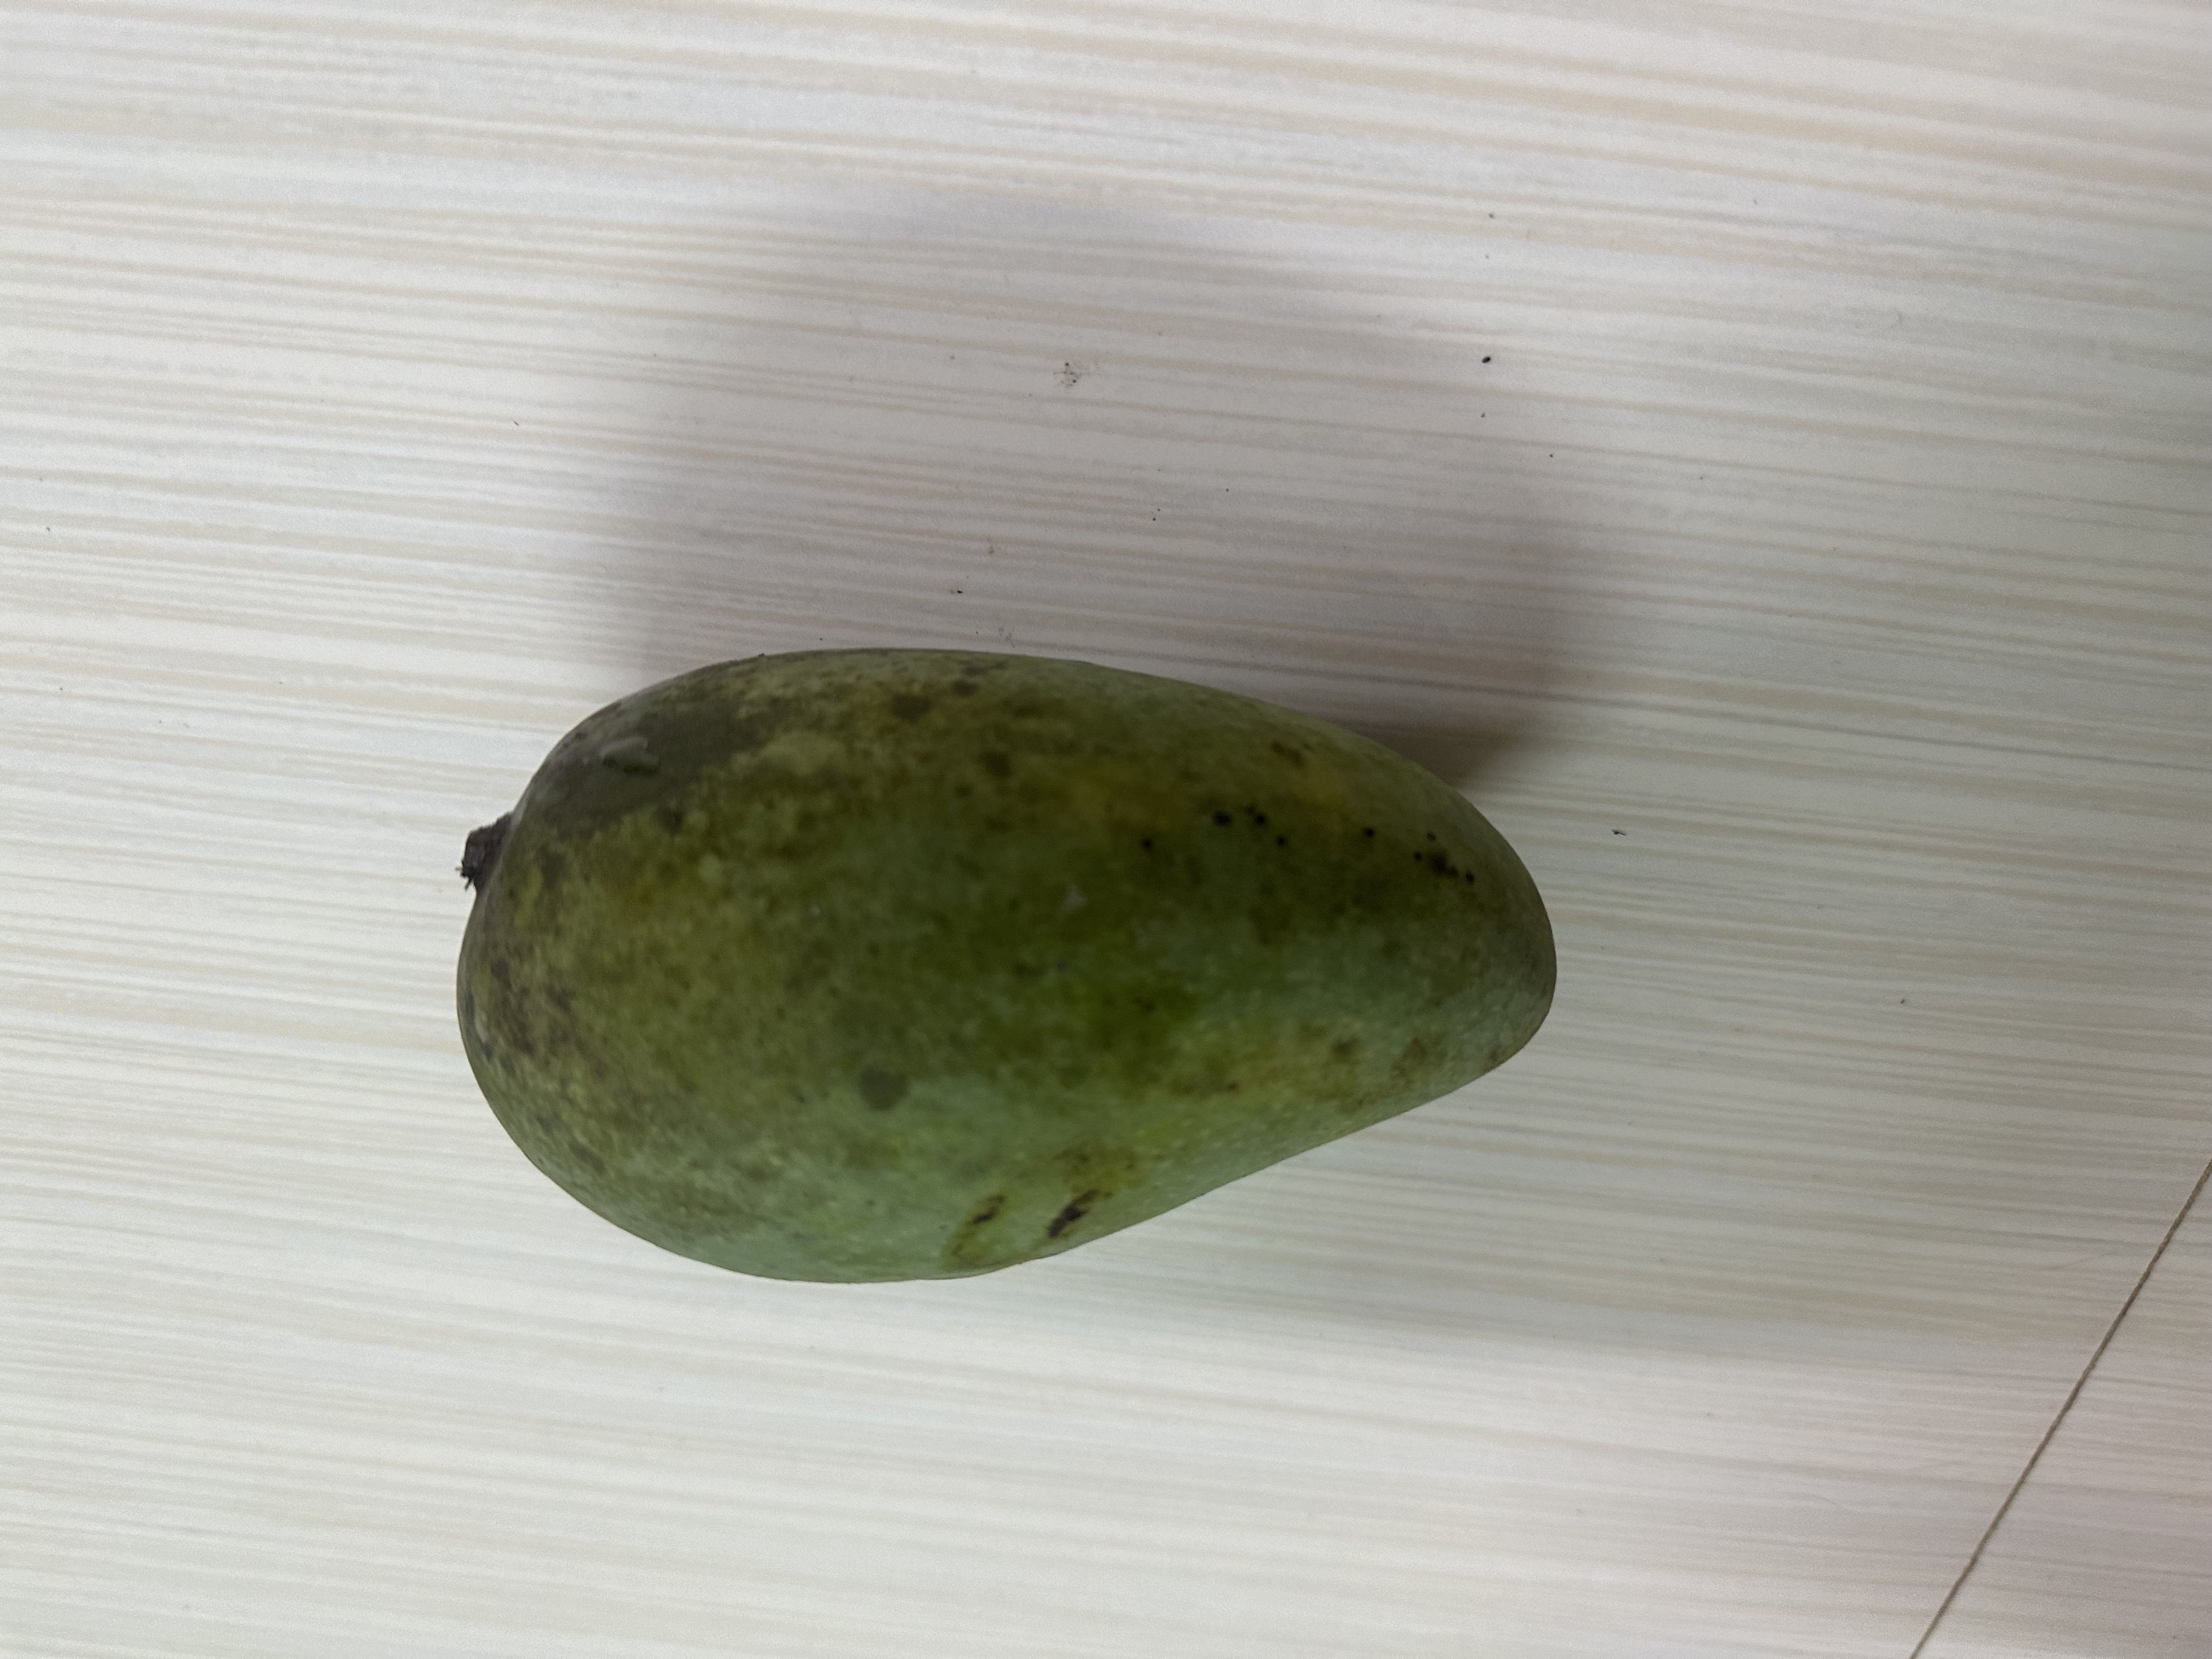
Mango variety: Katimon